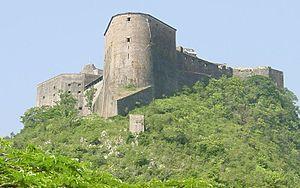
Haïti, en forme longue République d’Haïti, est un pays des Grandes Antilles occupant le tiers occidental de l’île d'Hispaniola, les deux tiers orientaux étant occupés par la République dominicaine. Sa capitale est Port-au-Prince et son point culminant est le pic la Selle.